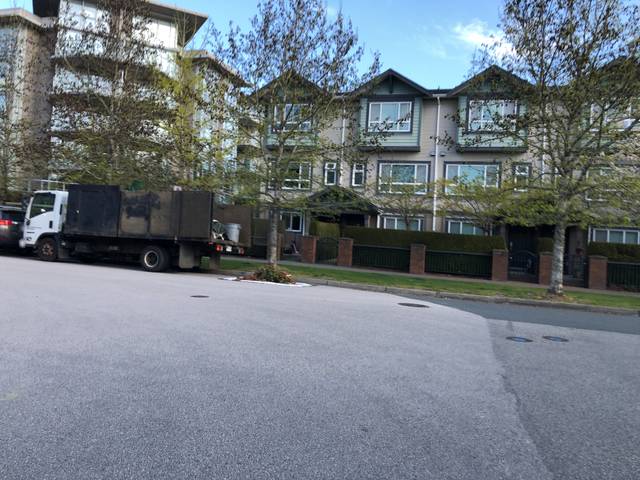
Region: Canada
Coordinates: 49.167, -123.119